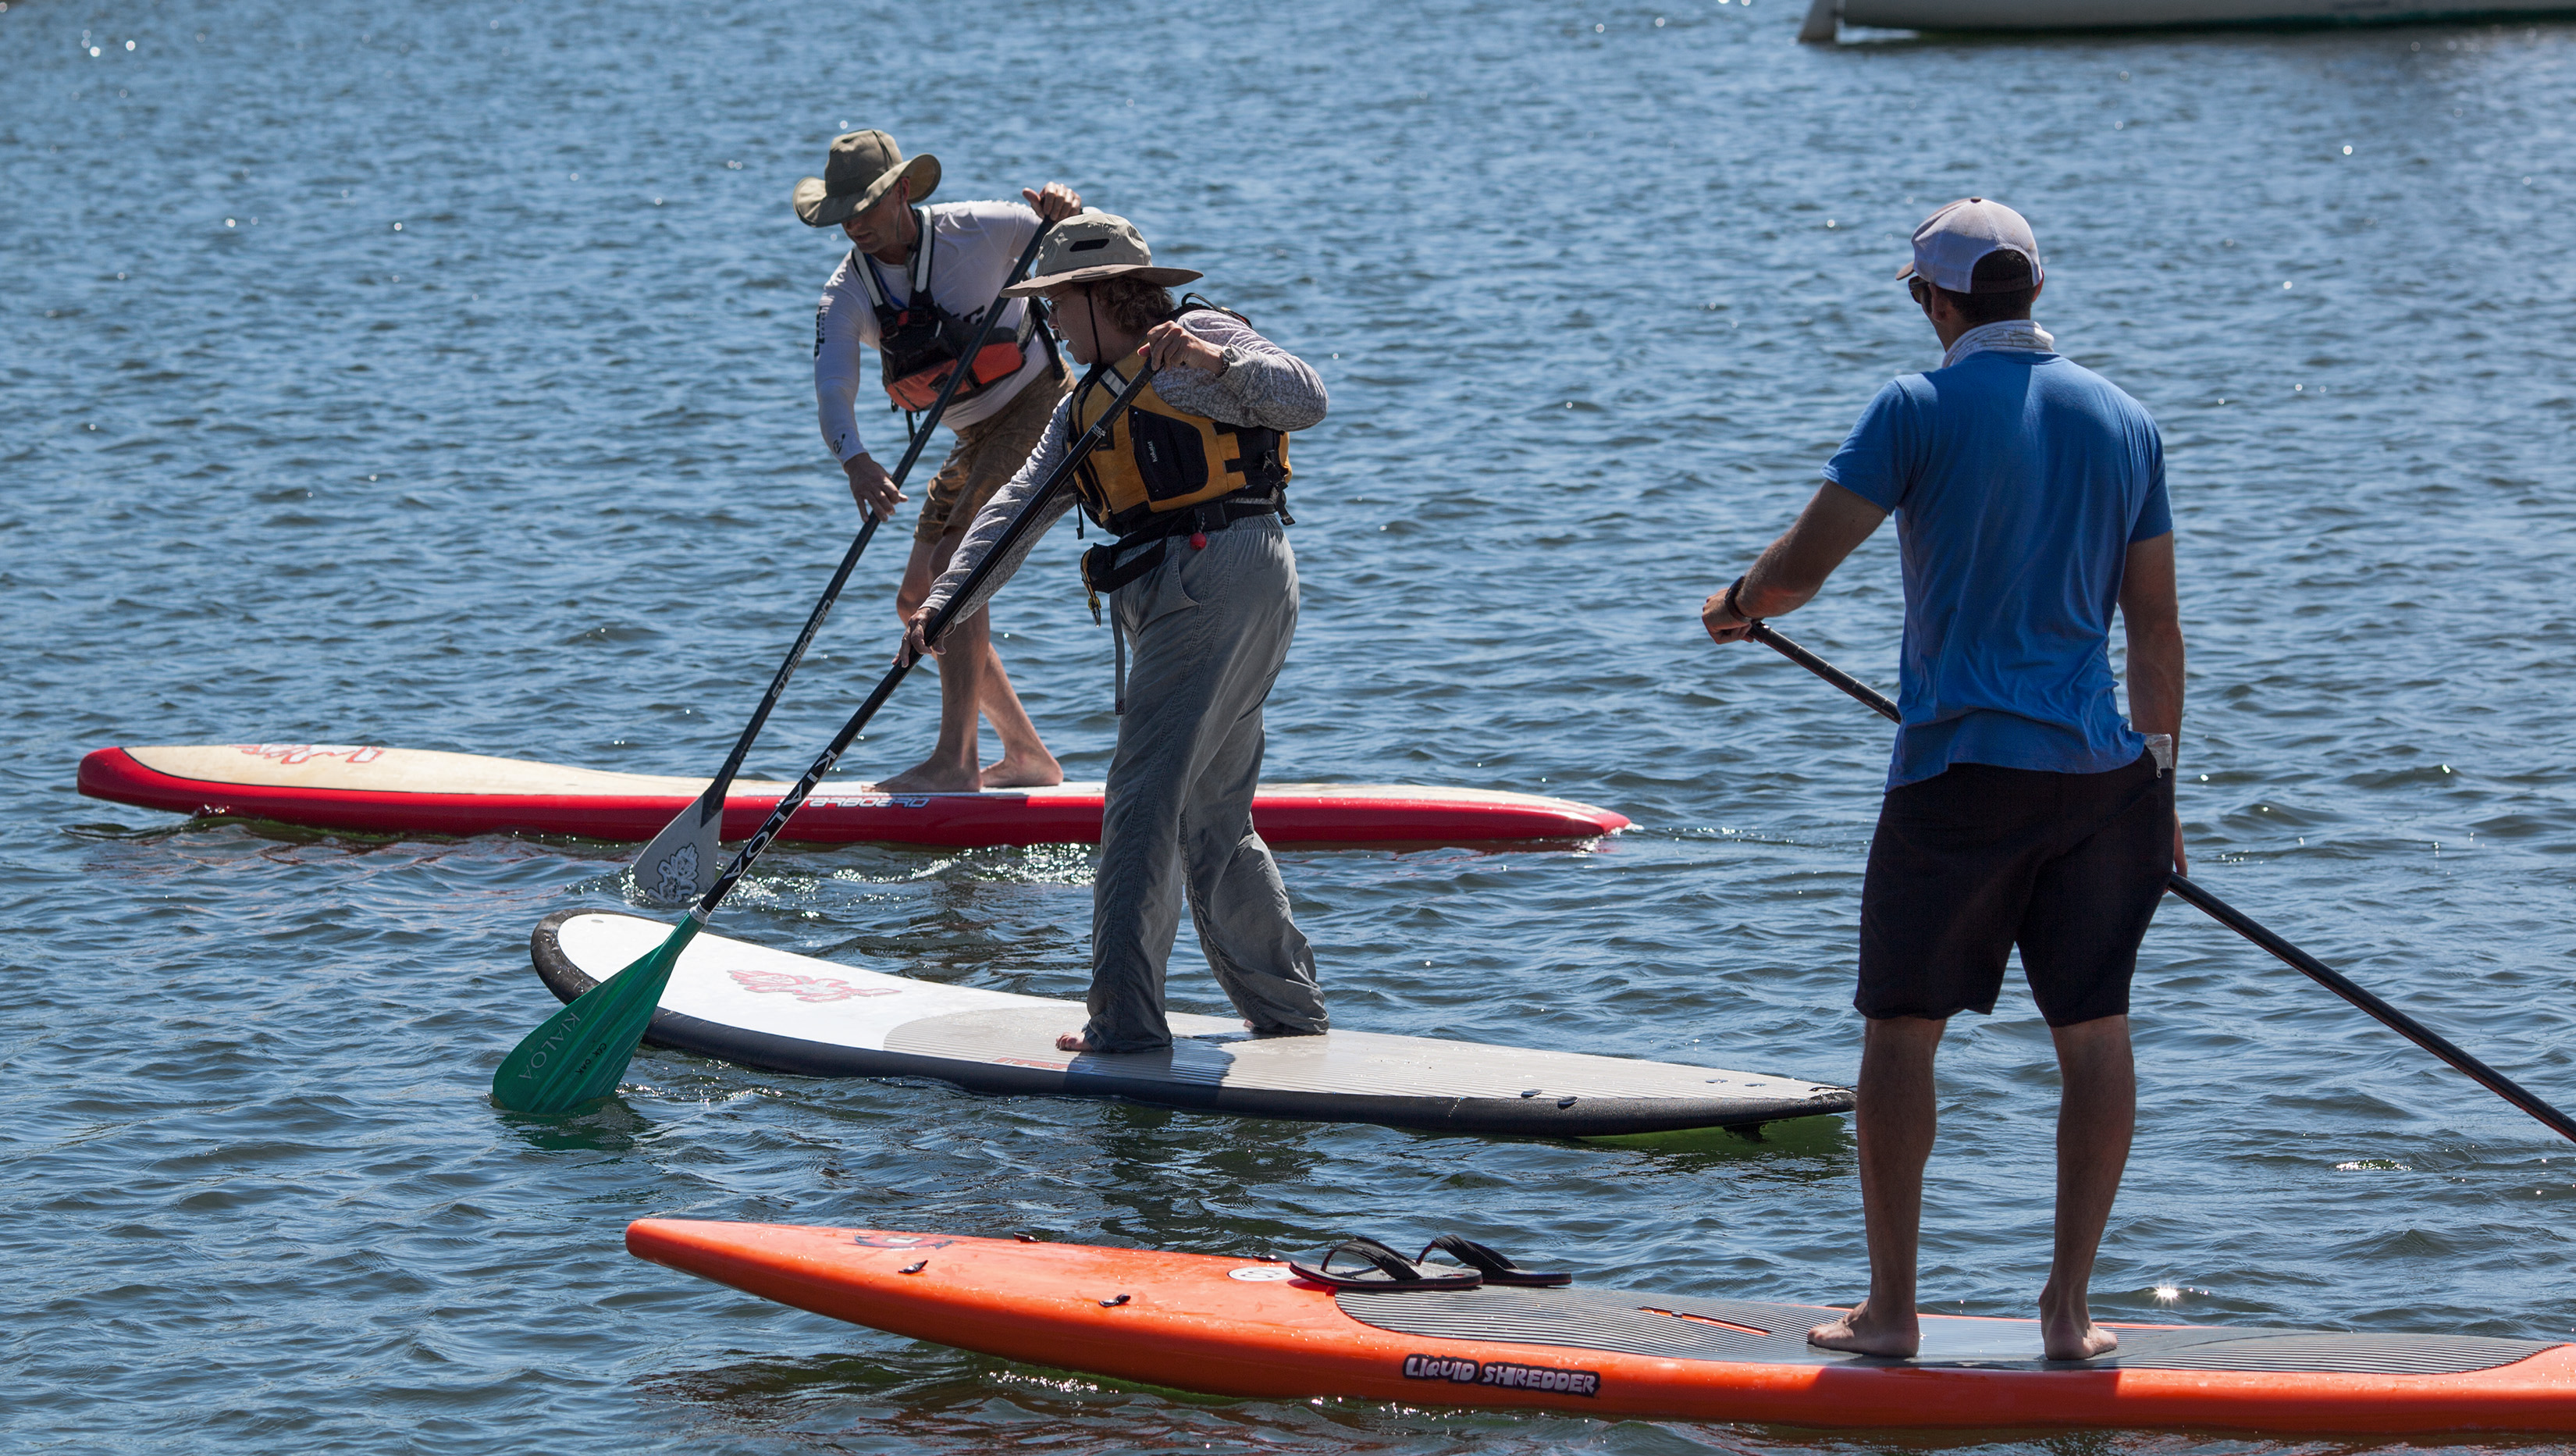
boat, paddle, vehicle, sailing, sports equipment, sports, boating, windsurfing, canoeing, water sport, sea kayak, stand up paddle surfing, watercraft rowing, surface water sports, canoe sprint